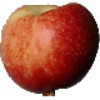
Label: Nectarine 1